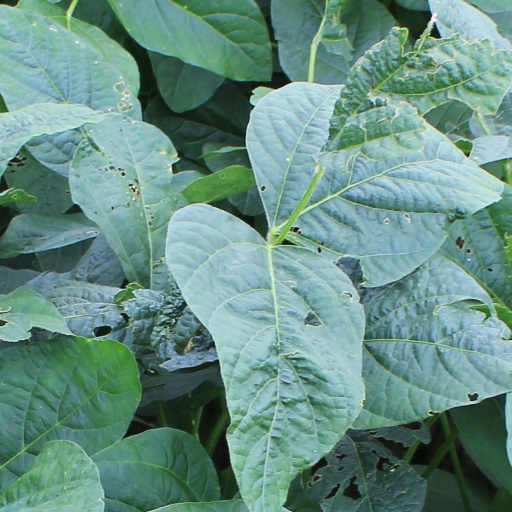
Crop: soybean